Miami International Autodrome

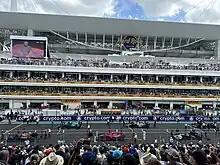
A view of the Miami Grand Prix start/finish and paddock.

The circuit is around the private grounds of Hard Rock Stadium, and uses new and existing roads within. The permanent asphalt pathways of the circuit are integrated into the Hard Rock Stadium parking areas. The circuit is a temporary circuit, and does not use any public streets that are located around Hard Rock Stadium, though it does cross public roads. Each year and a few weeks before the race weekend, the circuit and its safety features are assembled just for the race weekend. After the race weekend, the circuit is dismantled and Hard Rock Stadium grounds are converted back to normal.